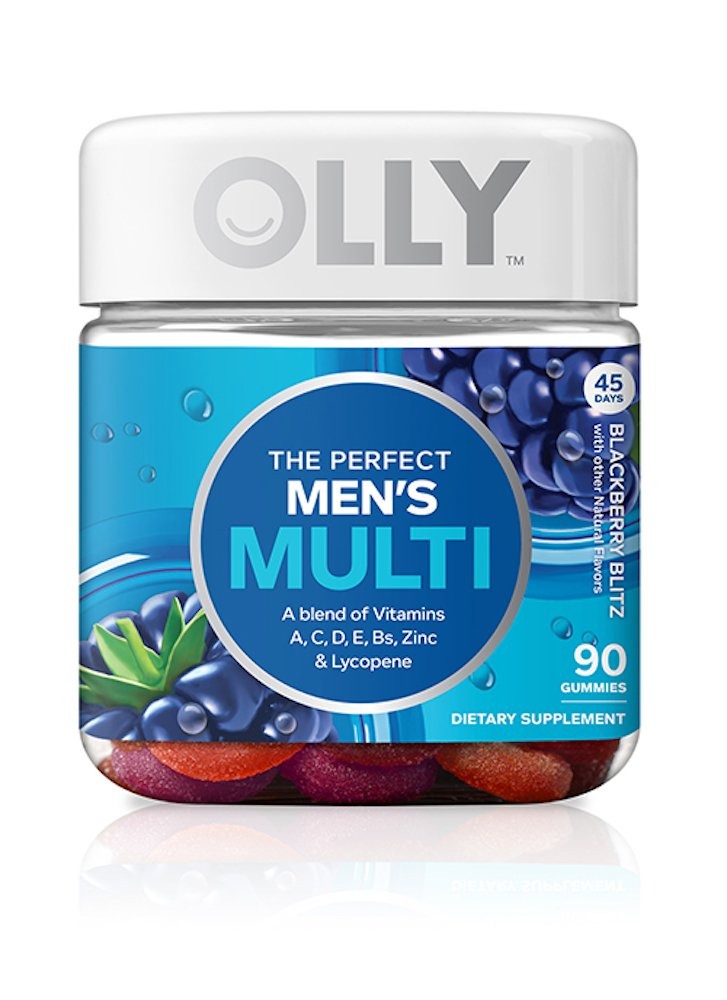
Item Name: OLLY Perfect Mens Multivitamin Gummy Supplement, with Lycopene & Zinc; Blackberry Blitz; 90 count (45 Day Supply)
Bullet Point 1: Contains 1 jar of OLLY Perfect Men's Multi-Vitamin Gummies (90 gummies per jar)
Bullet Point 2: Designed with the active man in mind, with a blend of Vitamins A, C, D, E, and B
Bullet Point 3: Nutrients you nede to maintain peak performance
Bullet Point 4: Natural Ingredients: the colors, flavors and sweeteners are all derived from fruits, vegetables and herbs
Bullet Point 5: We formulate all of our products without wheat or wheat-derivatives
Value: 90.0
Unit: Count

Price: 13.49